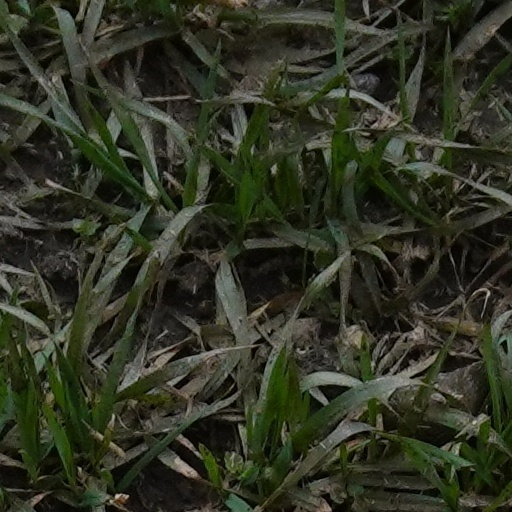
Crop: wheat